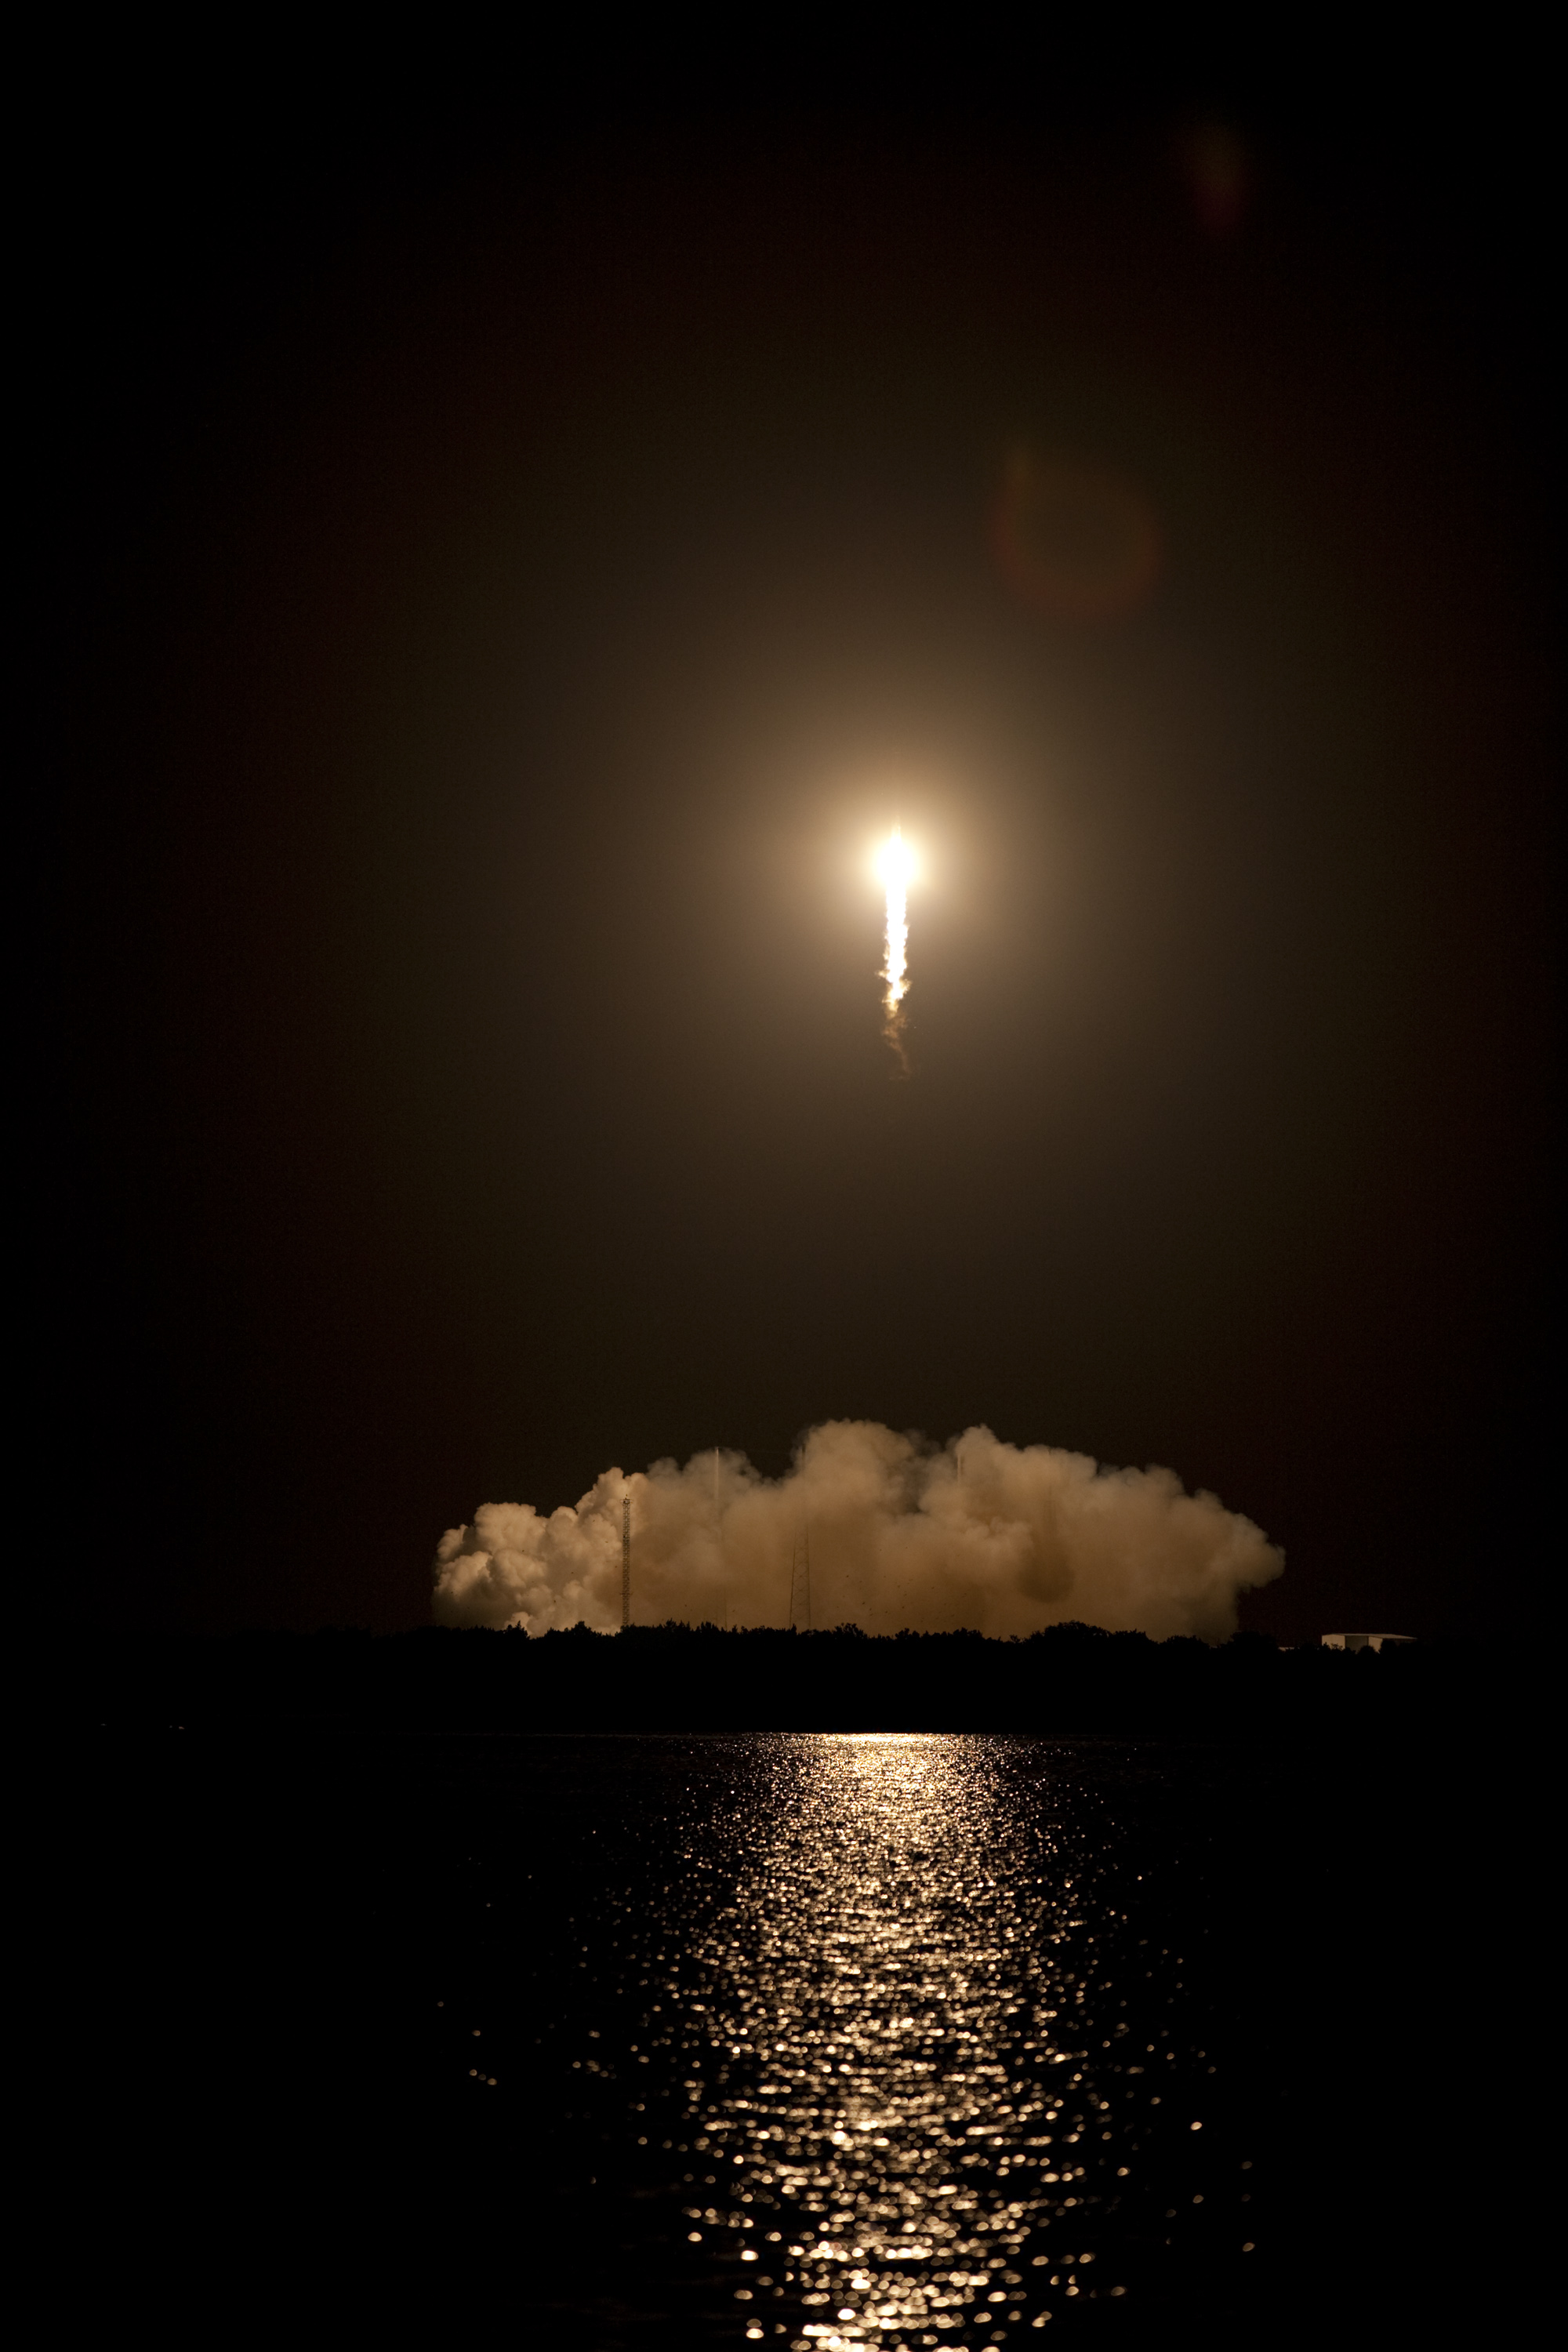
sea, light, technology, night, sunlight, atmosphere, smoke, reflection, darkness, lighting, rocket, moonlight, launch, burn, blast, take off, spacecraft, spacex, ocan